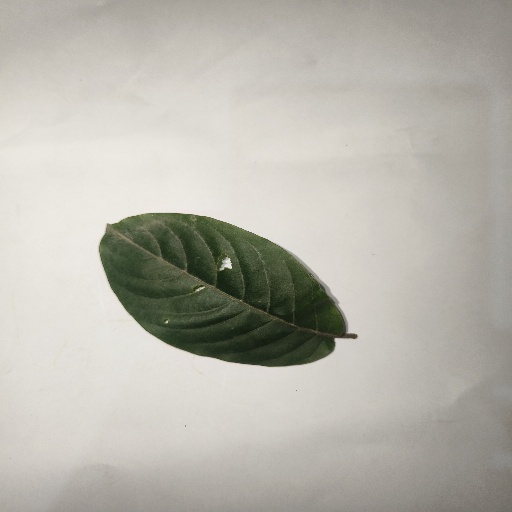
Species: HariTaki
Leaf condition: Shot Hole